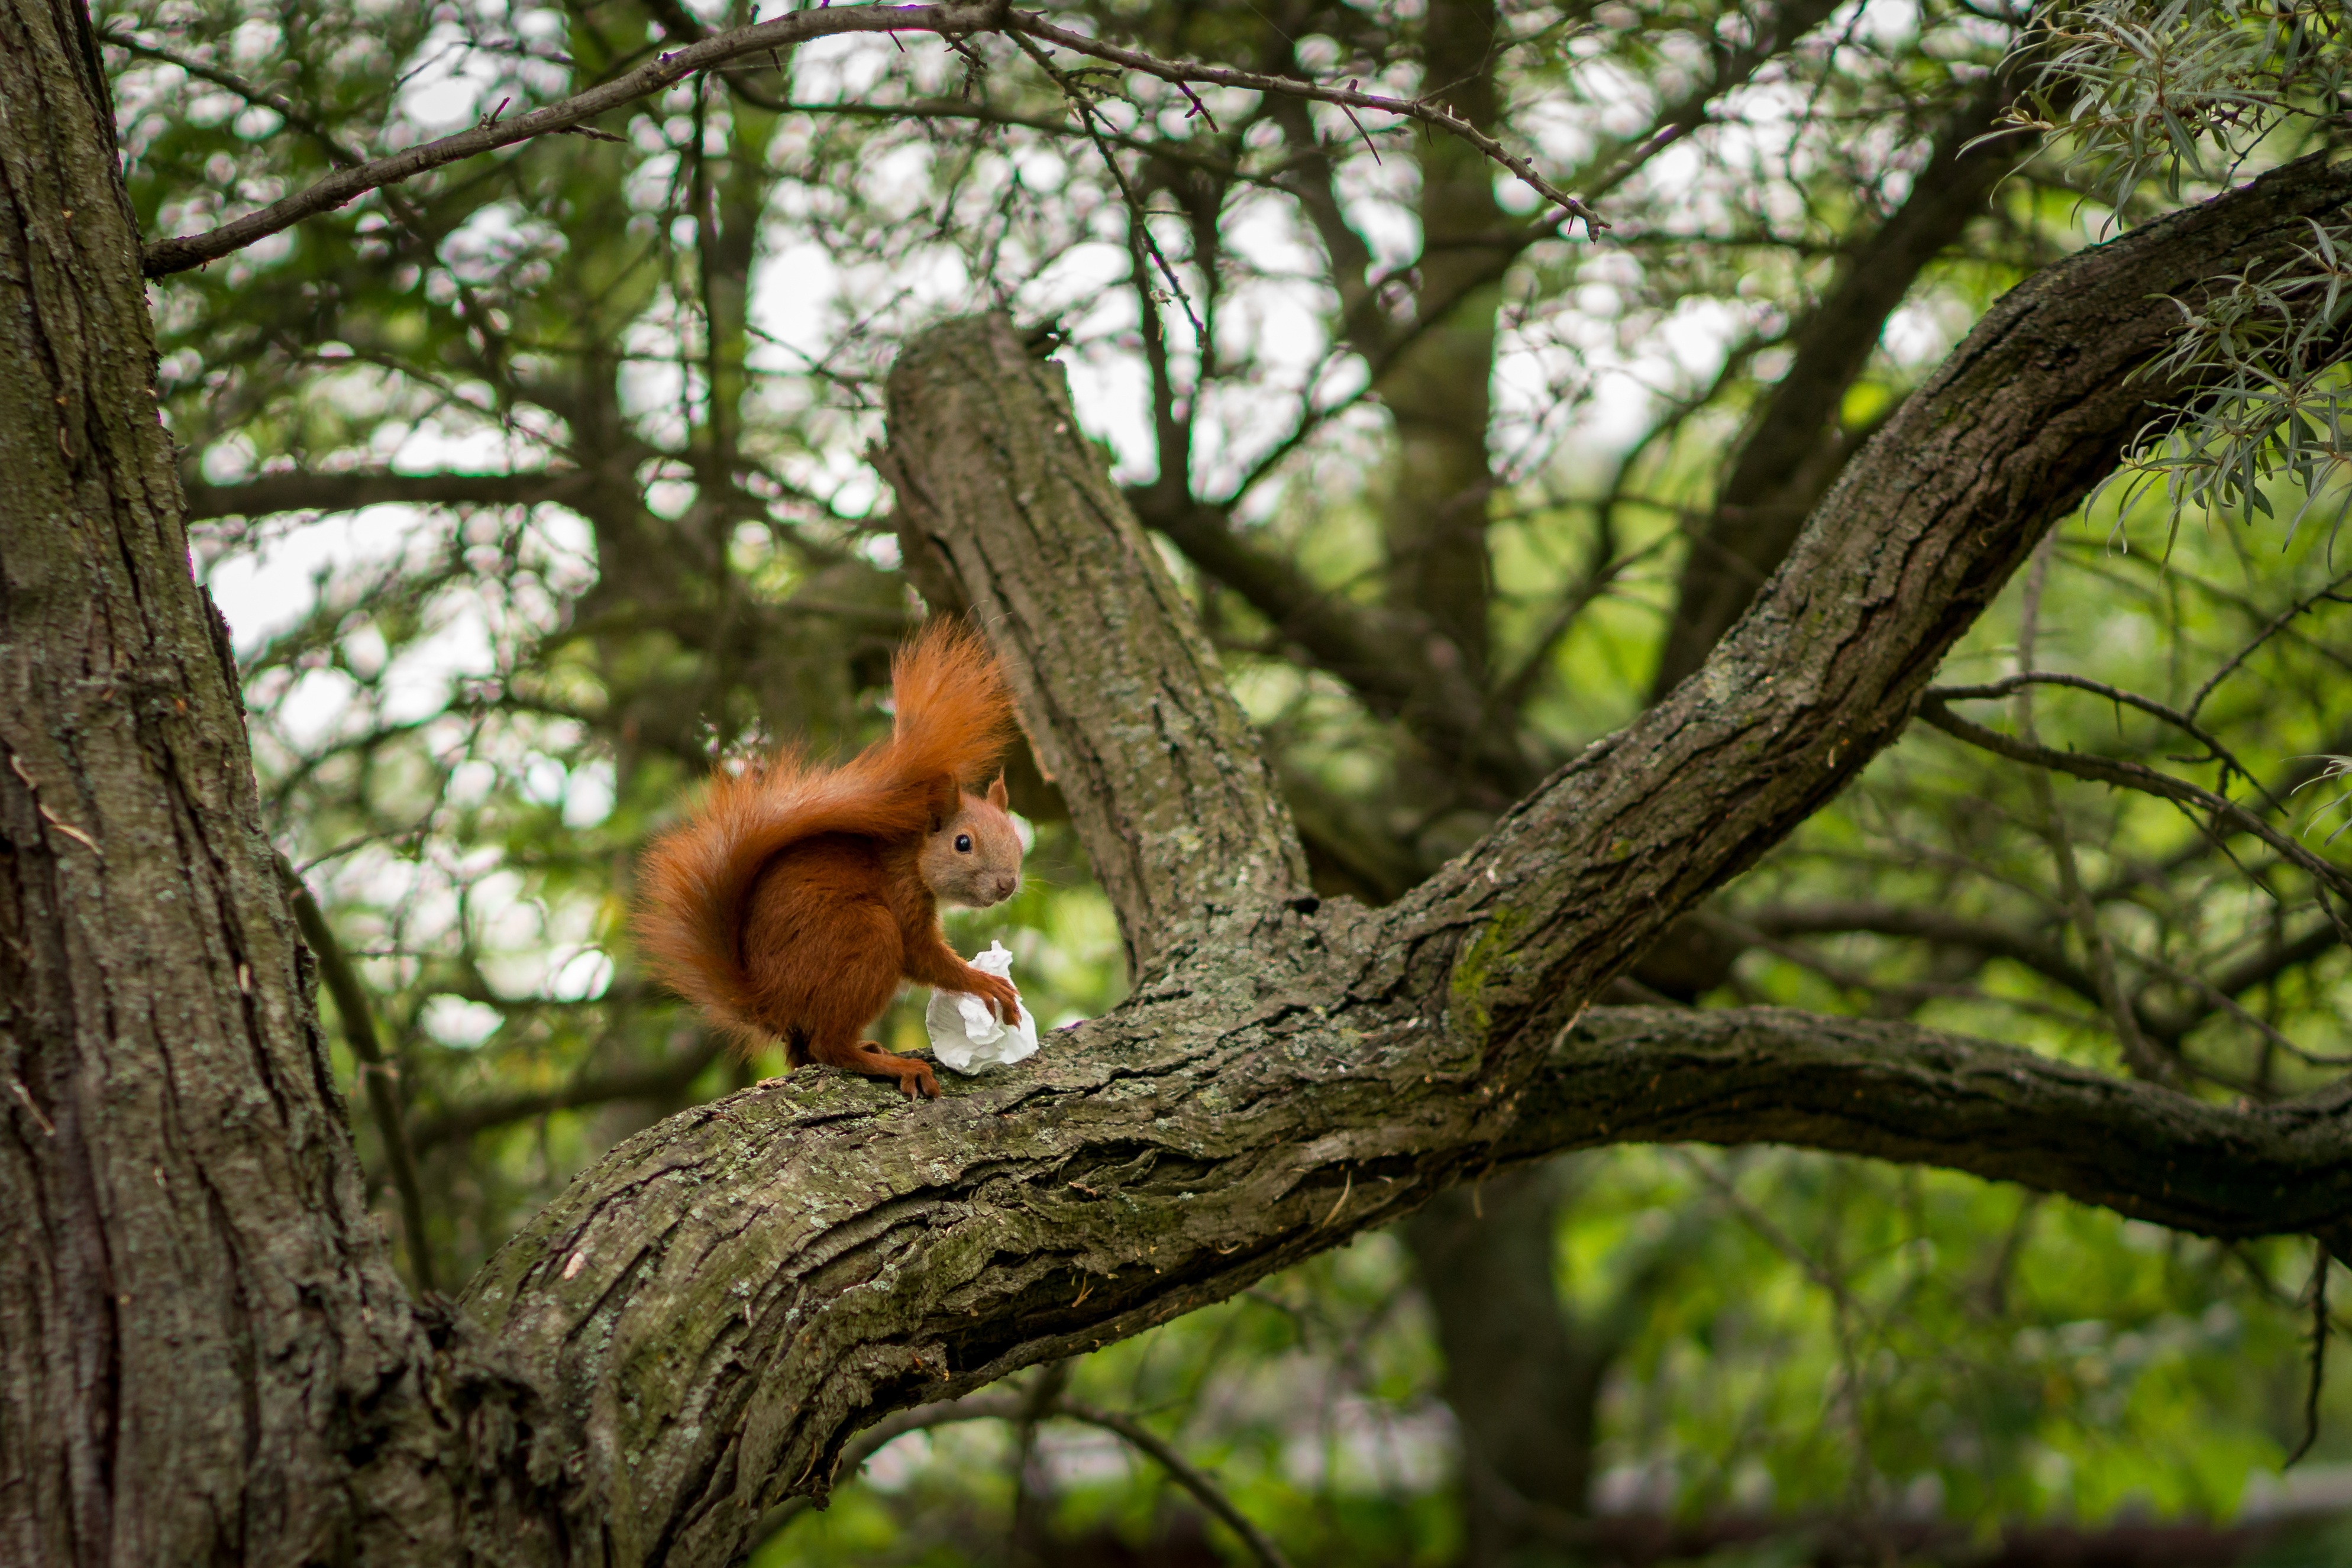
tree, nature, forest, branch, flower, wildlife, jungle, squirrel, fauna, rainforest, woodland, habitat, woody plant